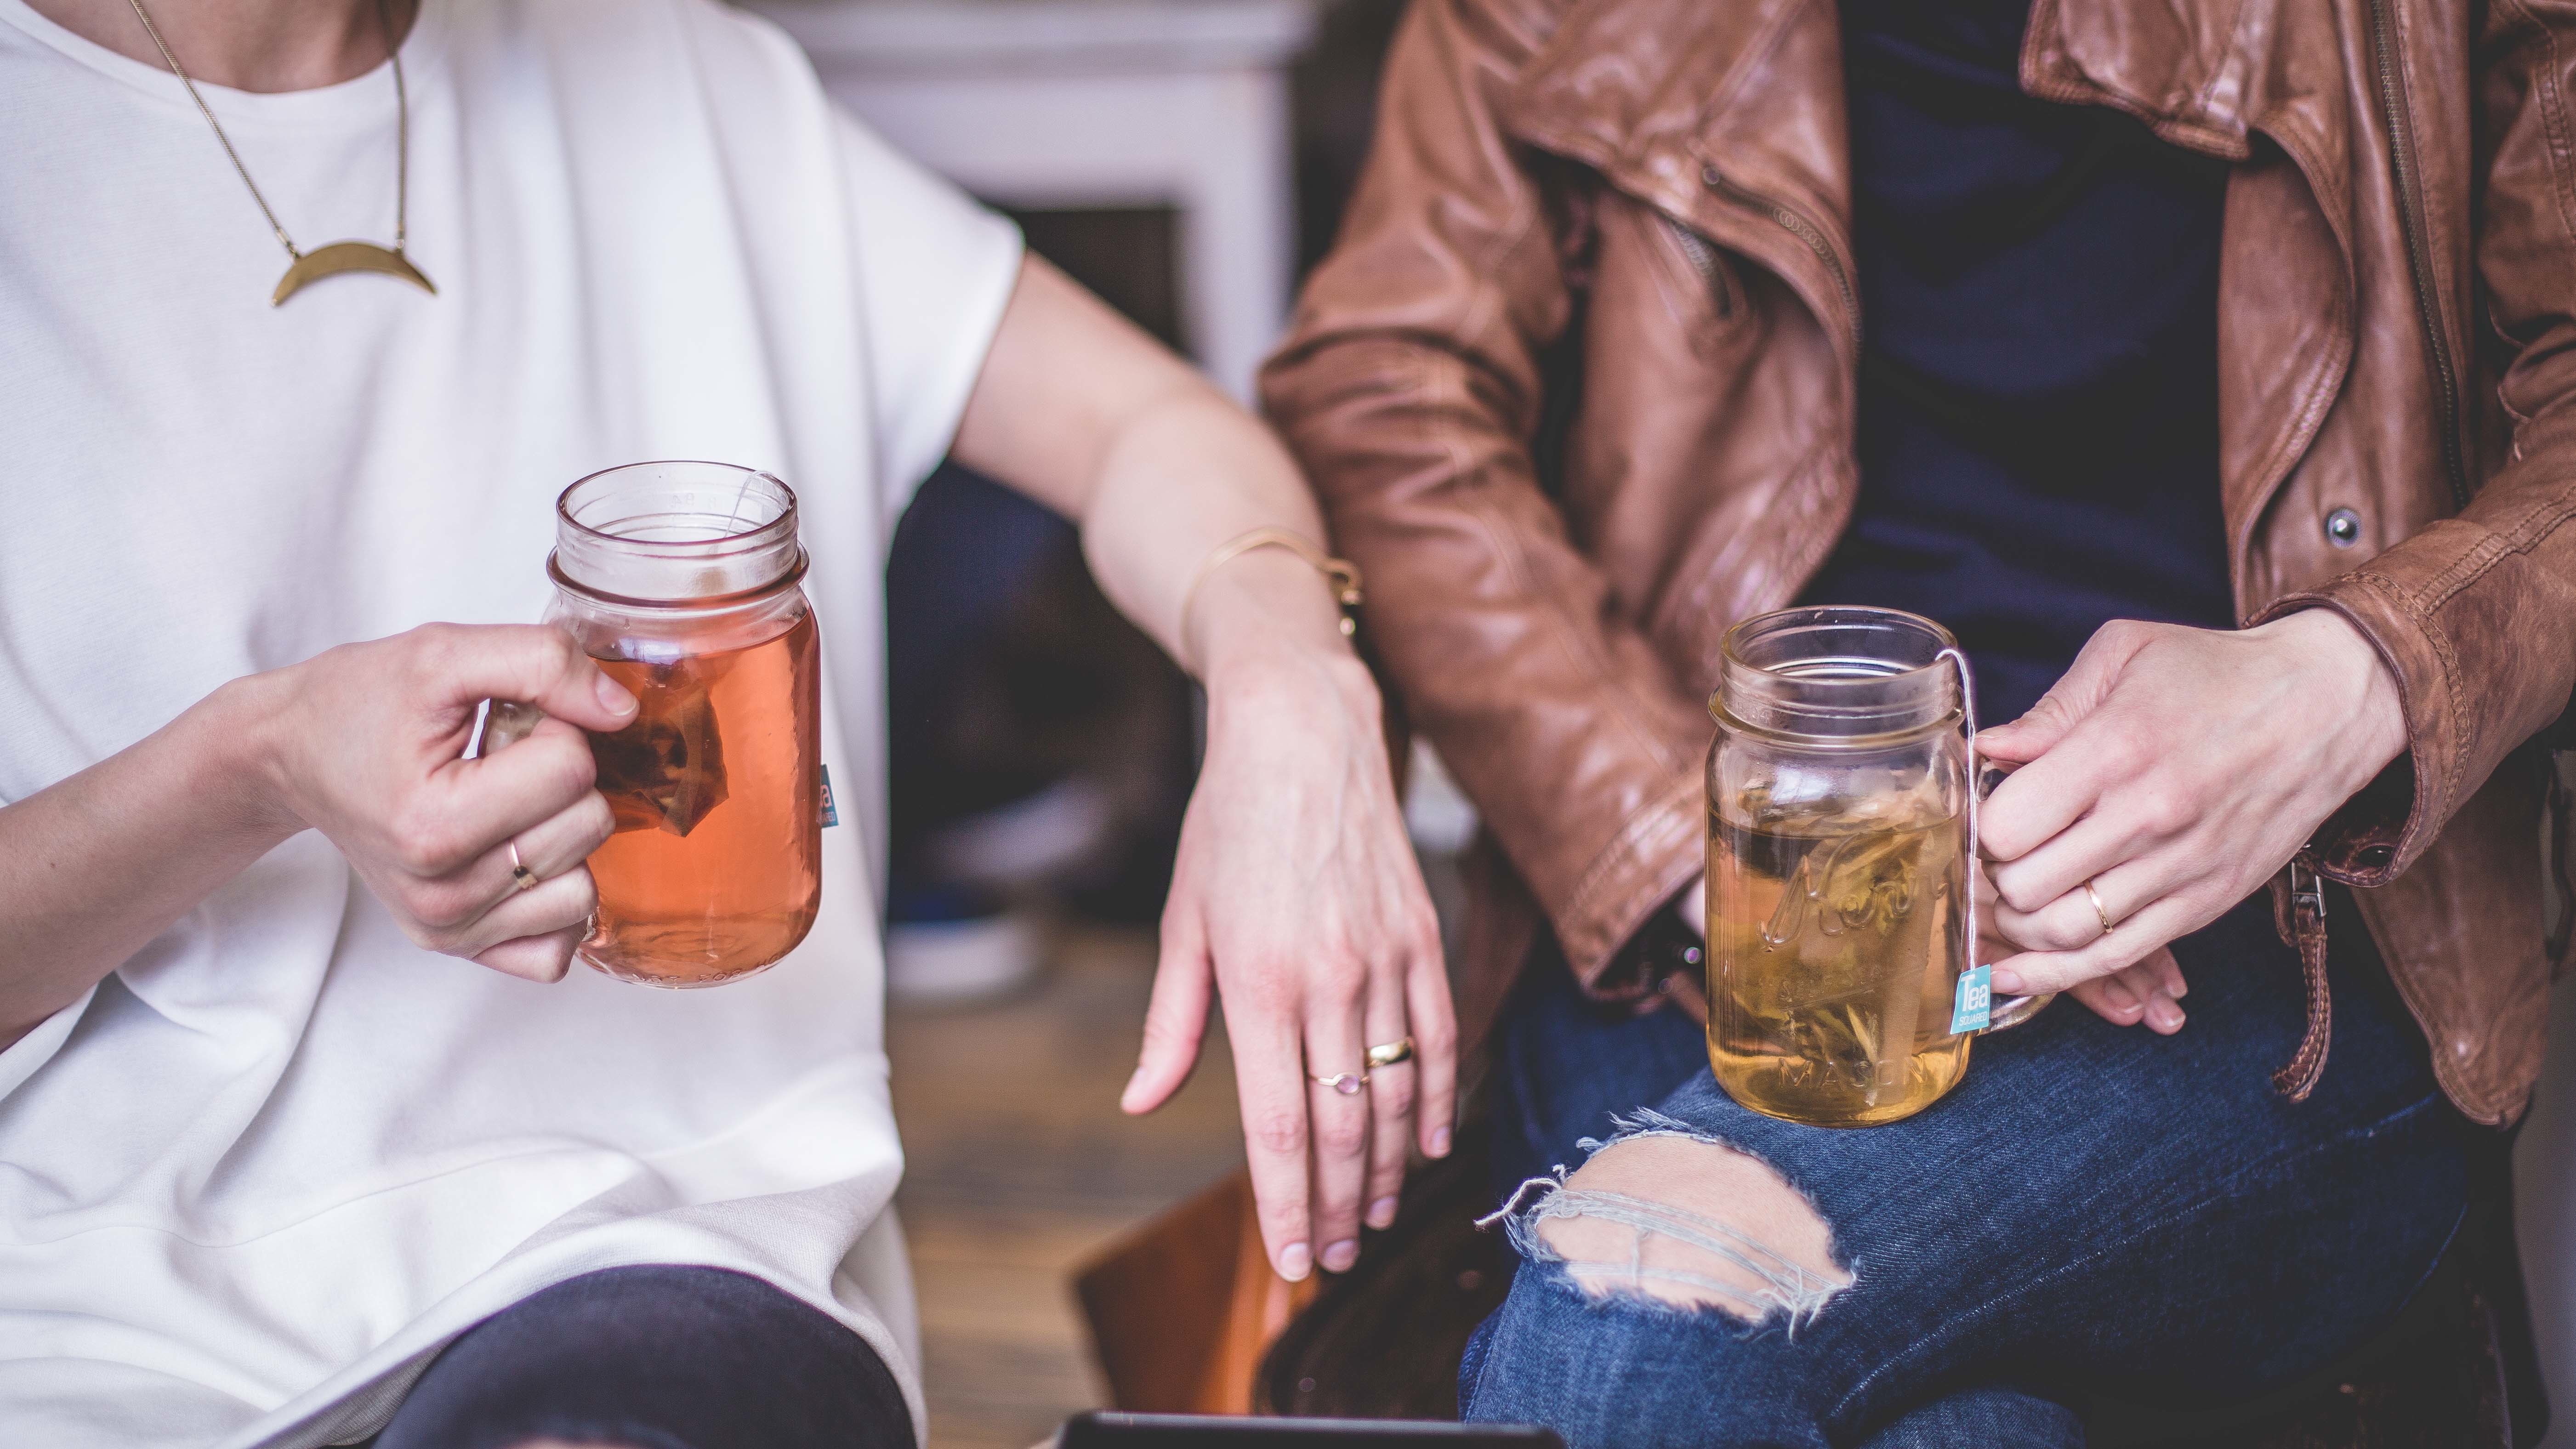
tea, drink, companionship, mug, friend, alcohol, sense, distilled beverage